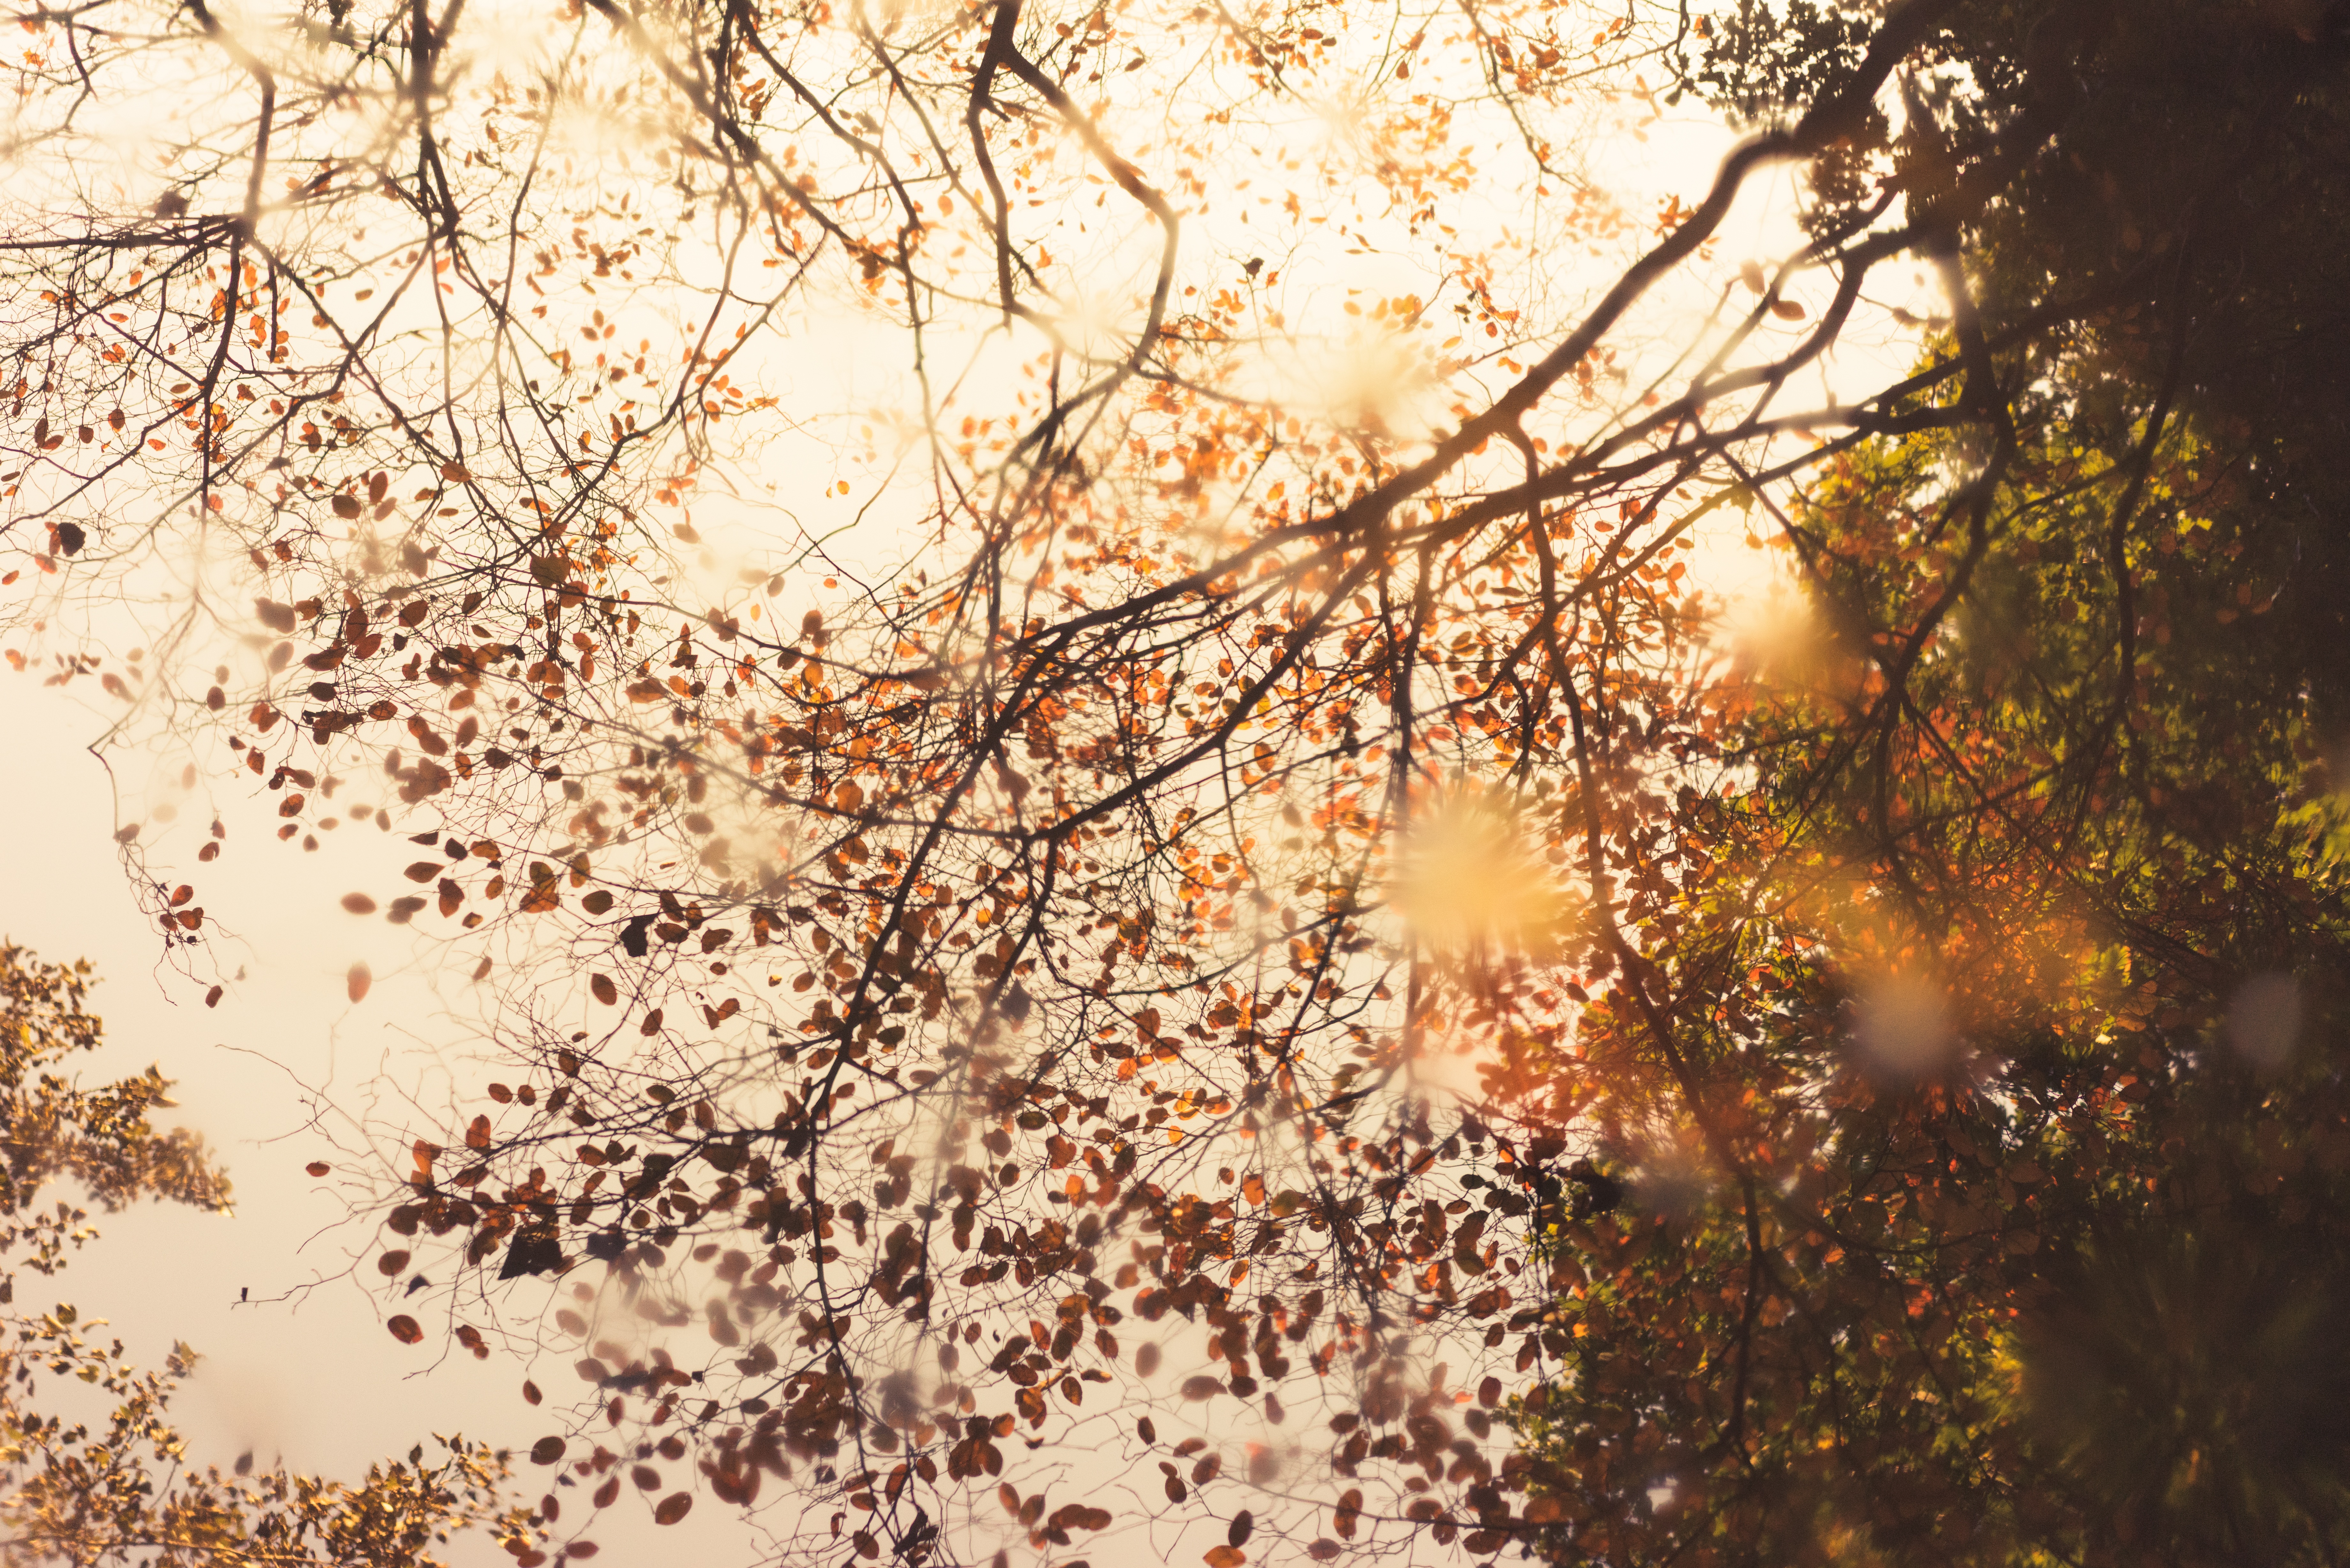
tree, branch, blossom, plant, sky, sunlight, morning, leaf, flower, autumn, season, cherry blossom, leaves, seasonal